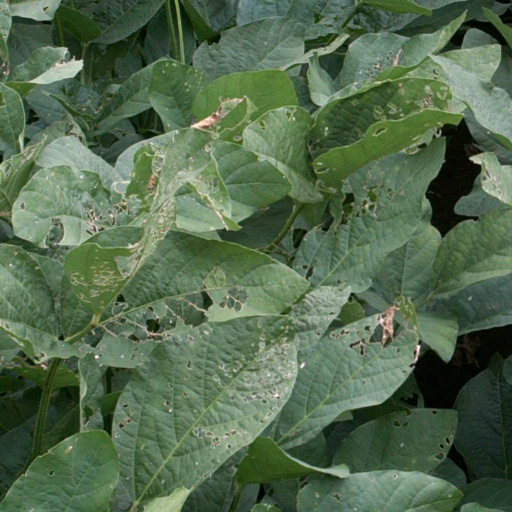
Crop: soybean